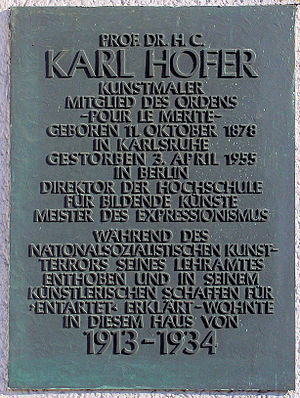
Karl Hofer
Mindeplade i Berlin-Schöneberg.
Karl Hofer var en tysk expressionistisk maler og grafiker.